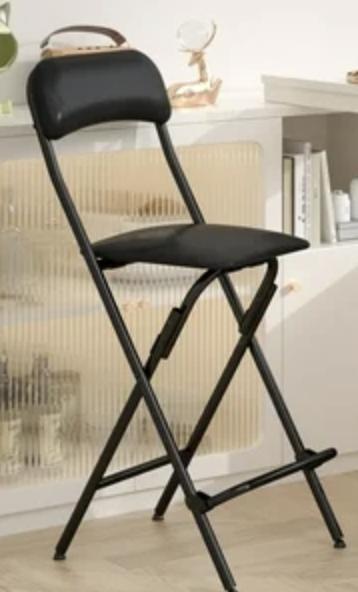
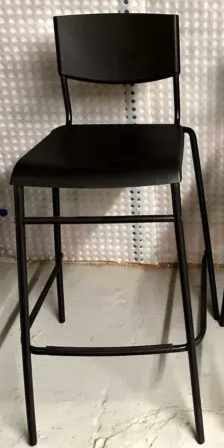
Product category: stool
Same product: no